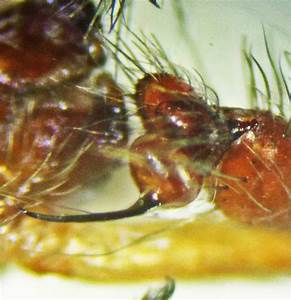
Label: spider